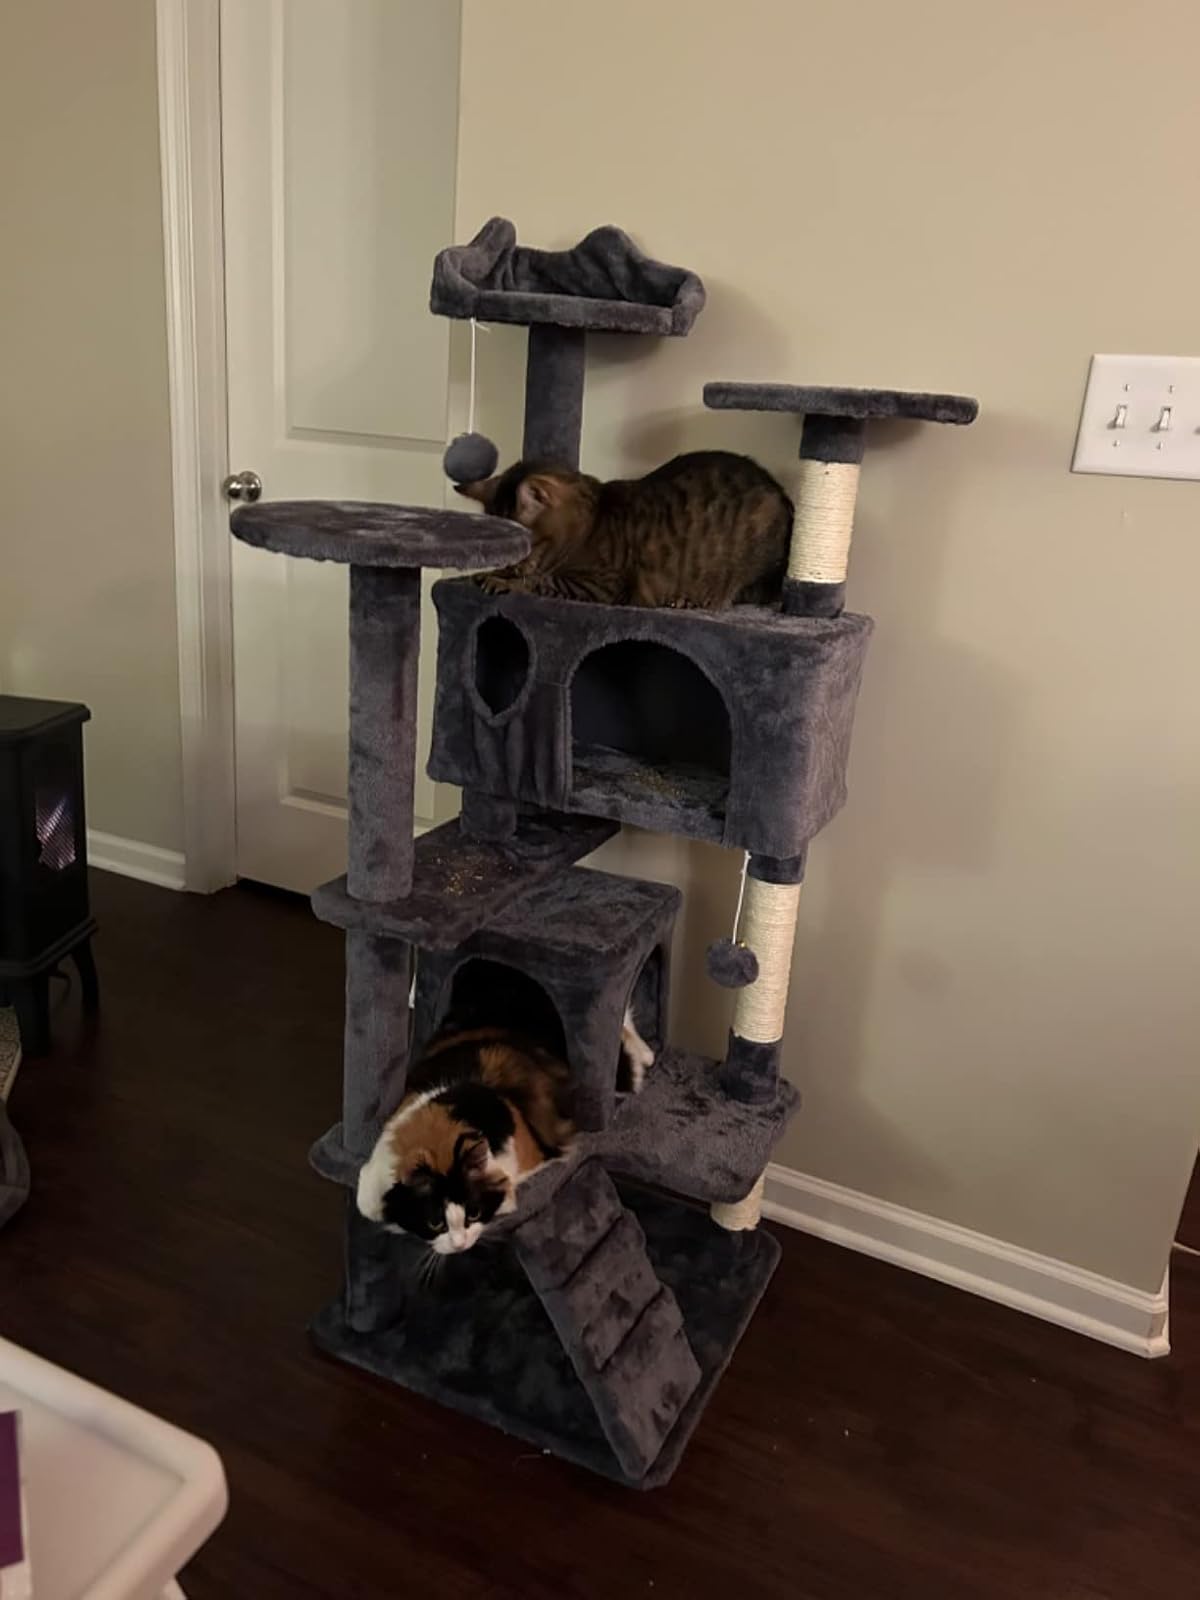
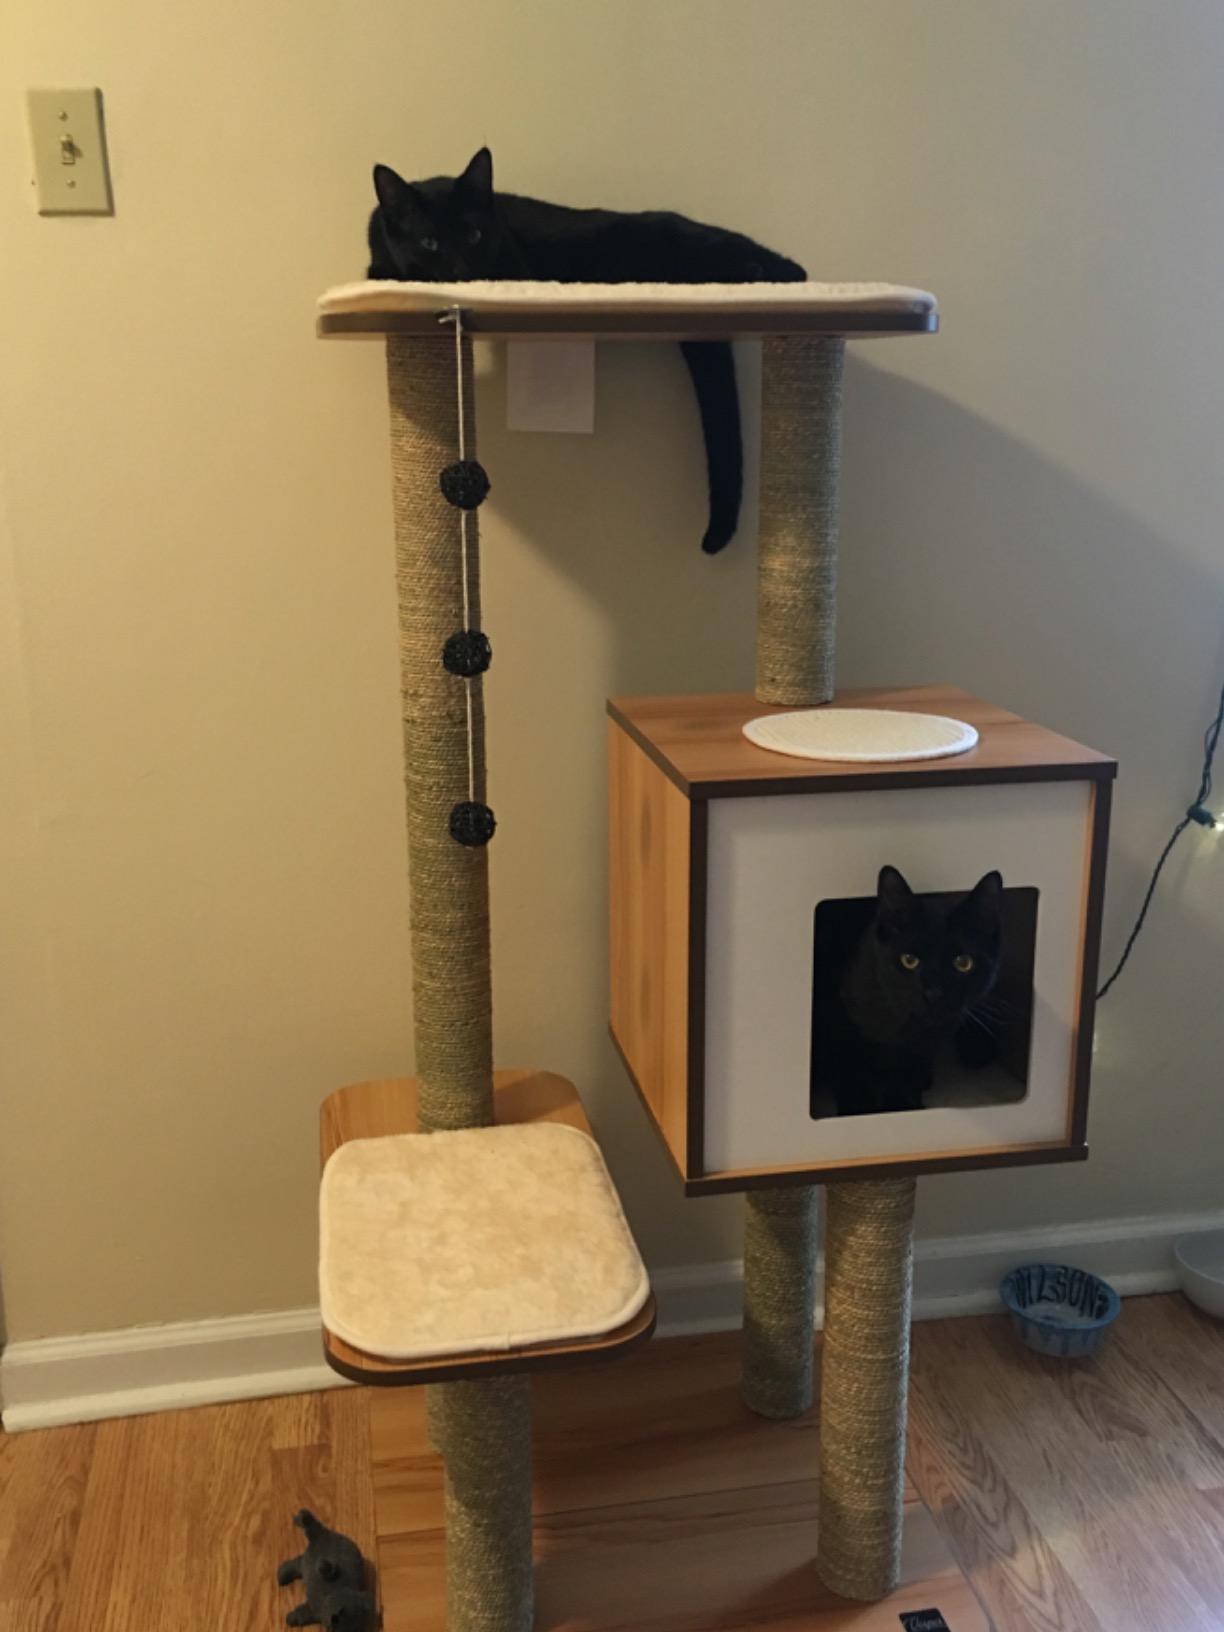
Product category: items_cat tree
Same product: no